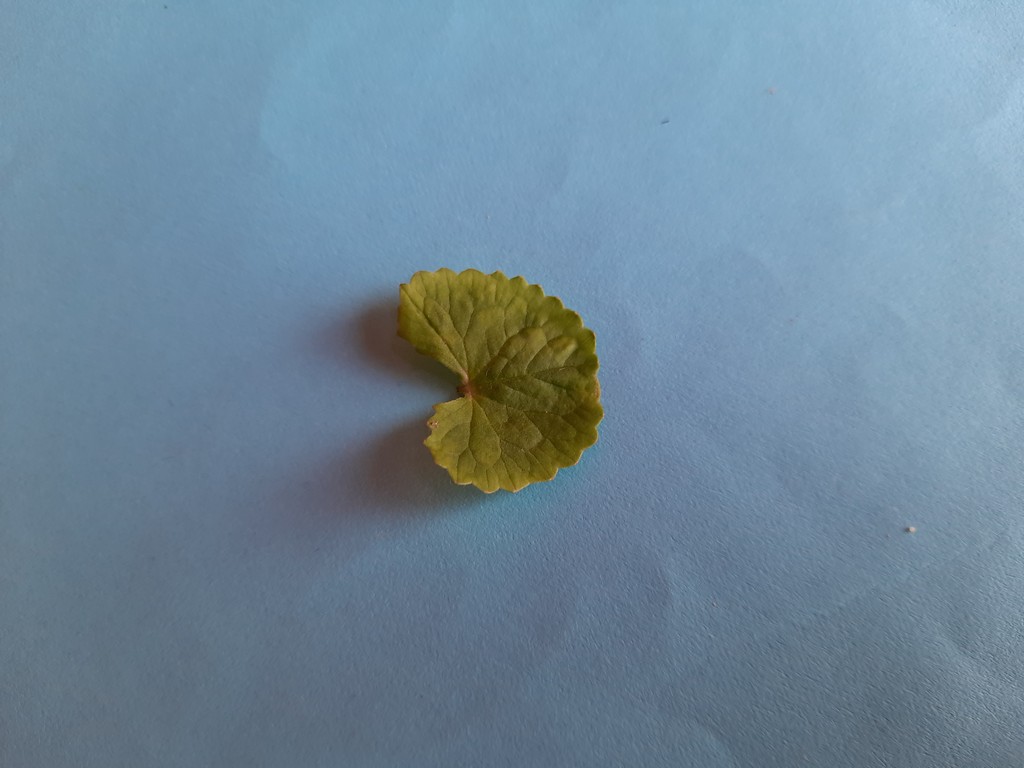
Label: Healthy